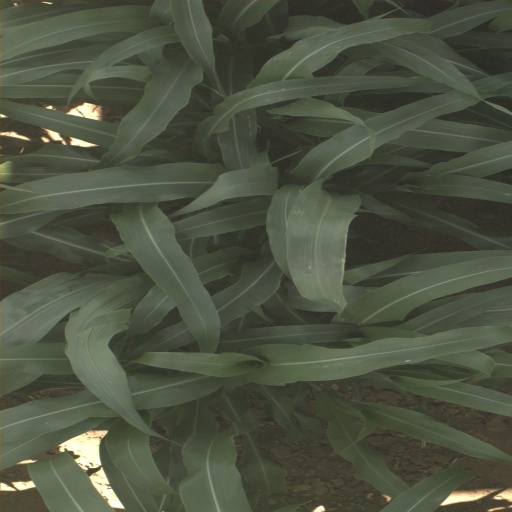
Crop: sorghum